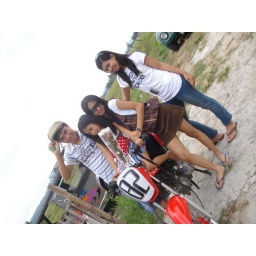
the girl in brown skirt is me